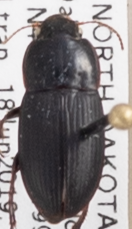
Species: Harpalus opacipennis
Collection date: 2019-06-18
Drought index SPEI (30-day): -0.172
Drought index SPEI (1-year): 0.766
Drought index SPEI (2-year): -0.184